Ptolemy

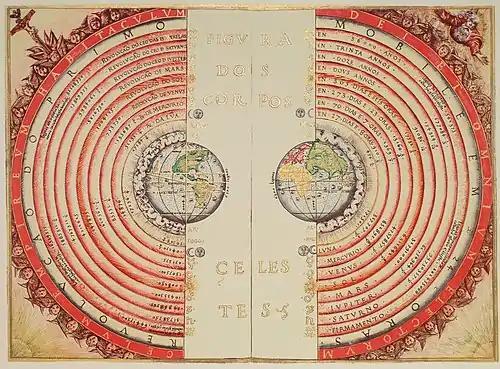
A depiction of the non-Ptolemaic Universe with no epicycles, possibly from 500 years before Ptolemy, as described in the "Planetary Hypotheses" by Bartolomeu Velho (1568).

The "Planetary Hypotheses" is a cosmological work, probably one of the last written by Ptolemy, in two books dealing with the structure of the universe and the laws that govern celestial motion.